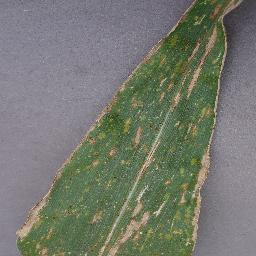
Label: Corn_(Maize)___Gray_Leaf_Spot_(Cercospora)